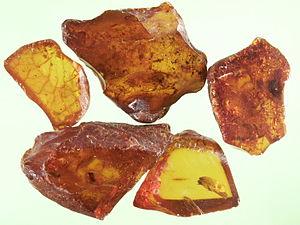
Bitteres aus Bitterfeld. Eine Bestandsaufnahme, usuellement abrégé en Bitteres aus Bitterfeld, est le titre d'un film documentaire tourné illégalement en RDA en 1988. Il présente l'étendue de la pollution environnementale dans la région industrielle entourant Bitterfeld, marquée par l'industrie chimique. Cette tentative d'établir une opposition était un projet commun des opposants du réseau vert écologique Arche de Berlin-Est, de défenseurs locaux de l'environnement, et de réalisateurs de films de Berlin-Ouest.